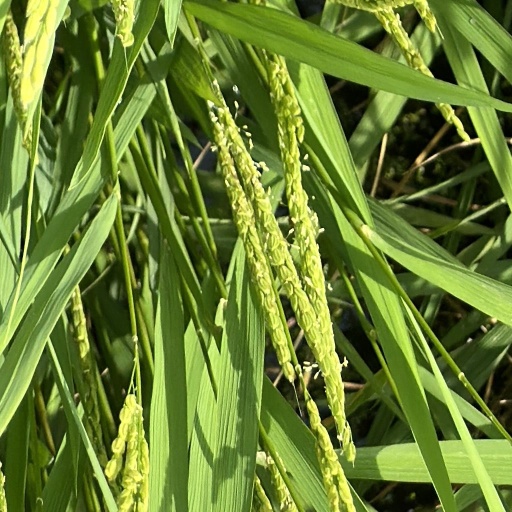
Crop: rice